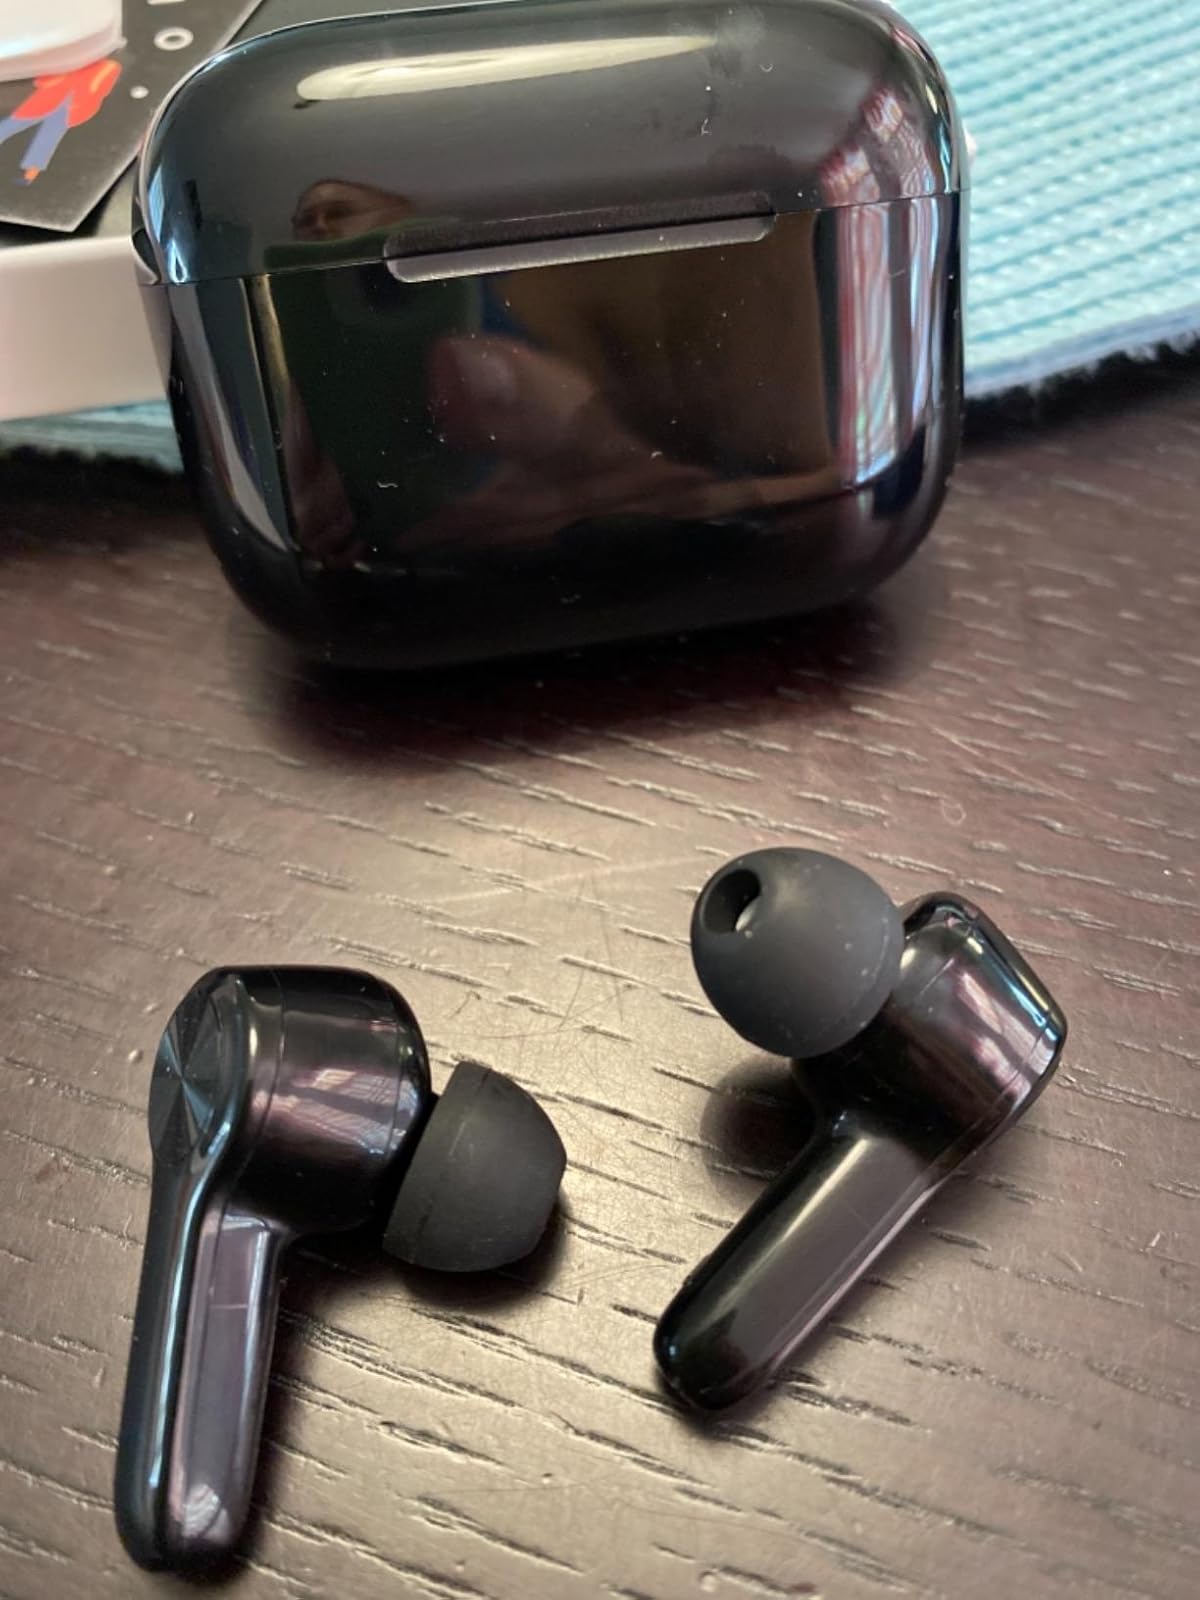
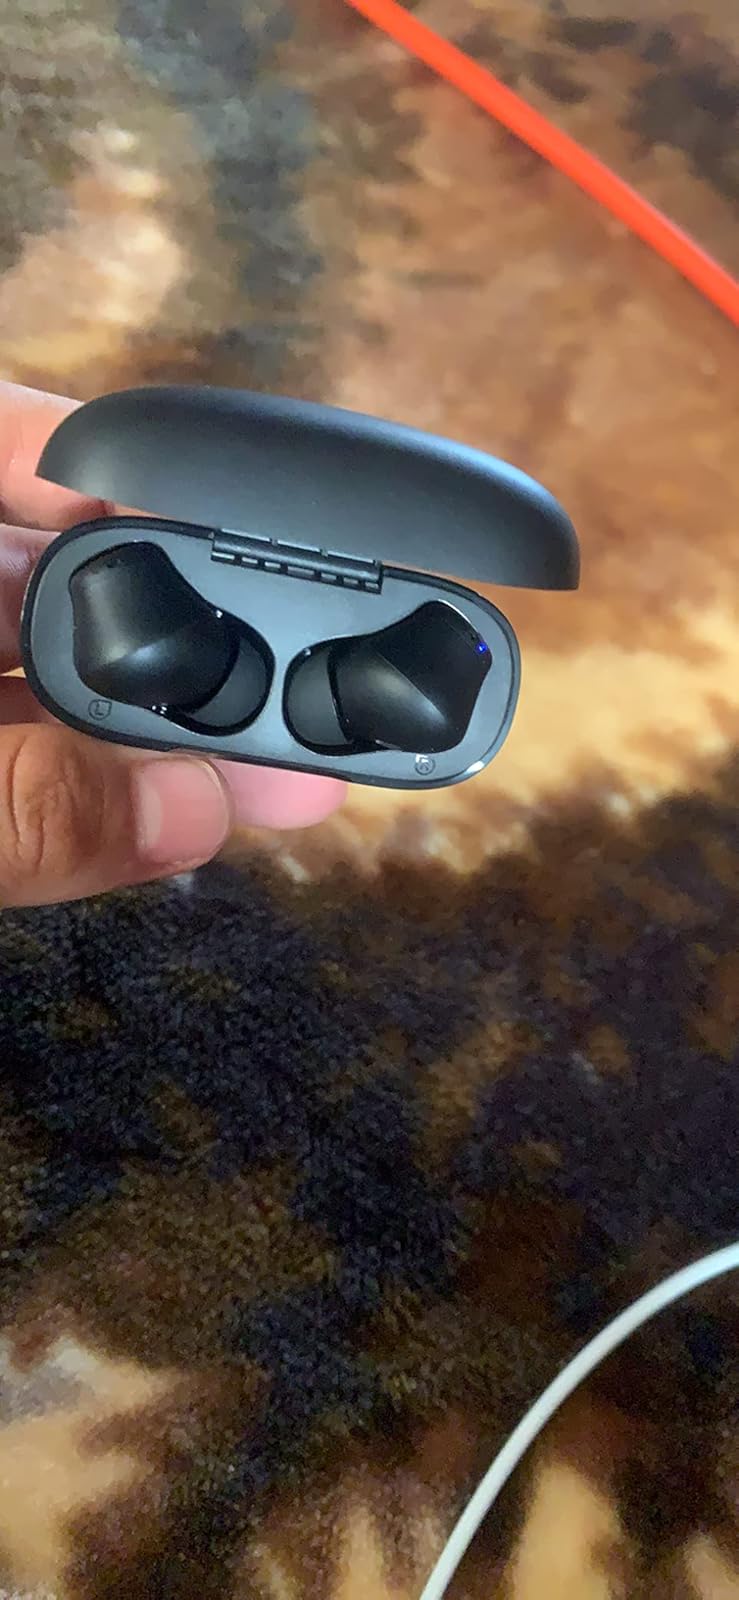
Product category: earbuds
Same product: no